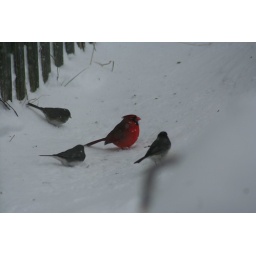
I like the contrast of the red cardinal against the snowy white and besides they're cute :)